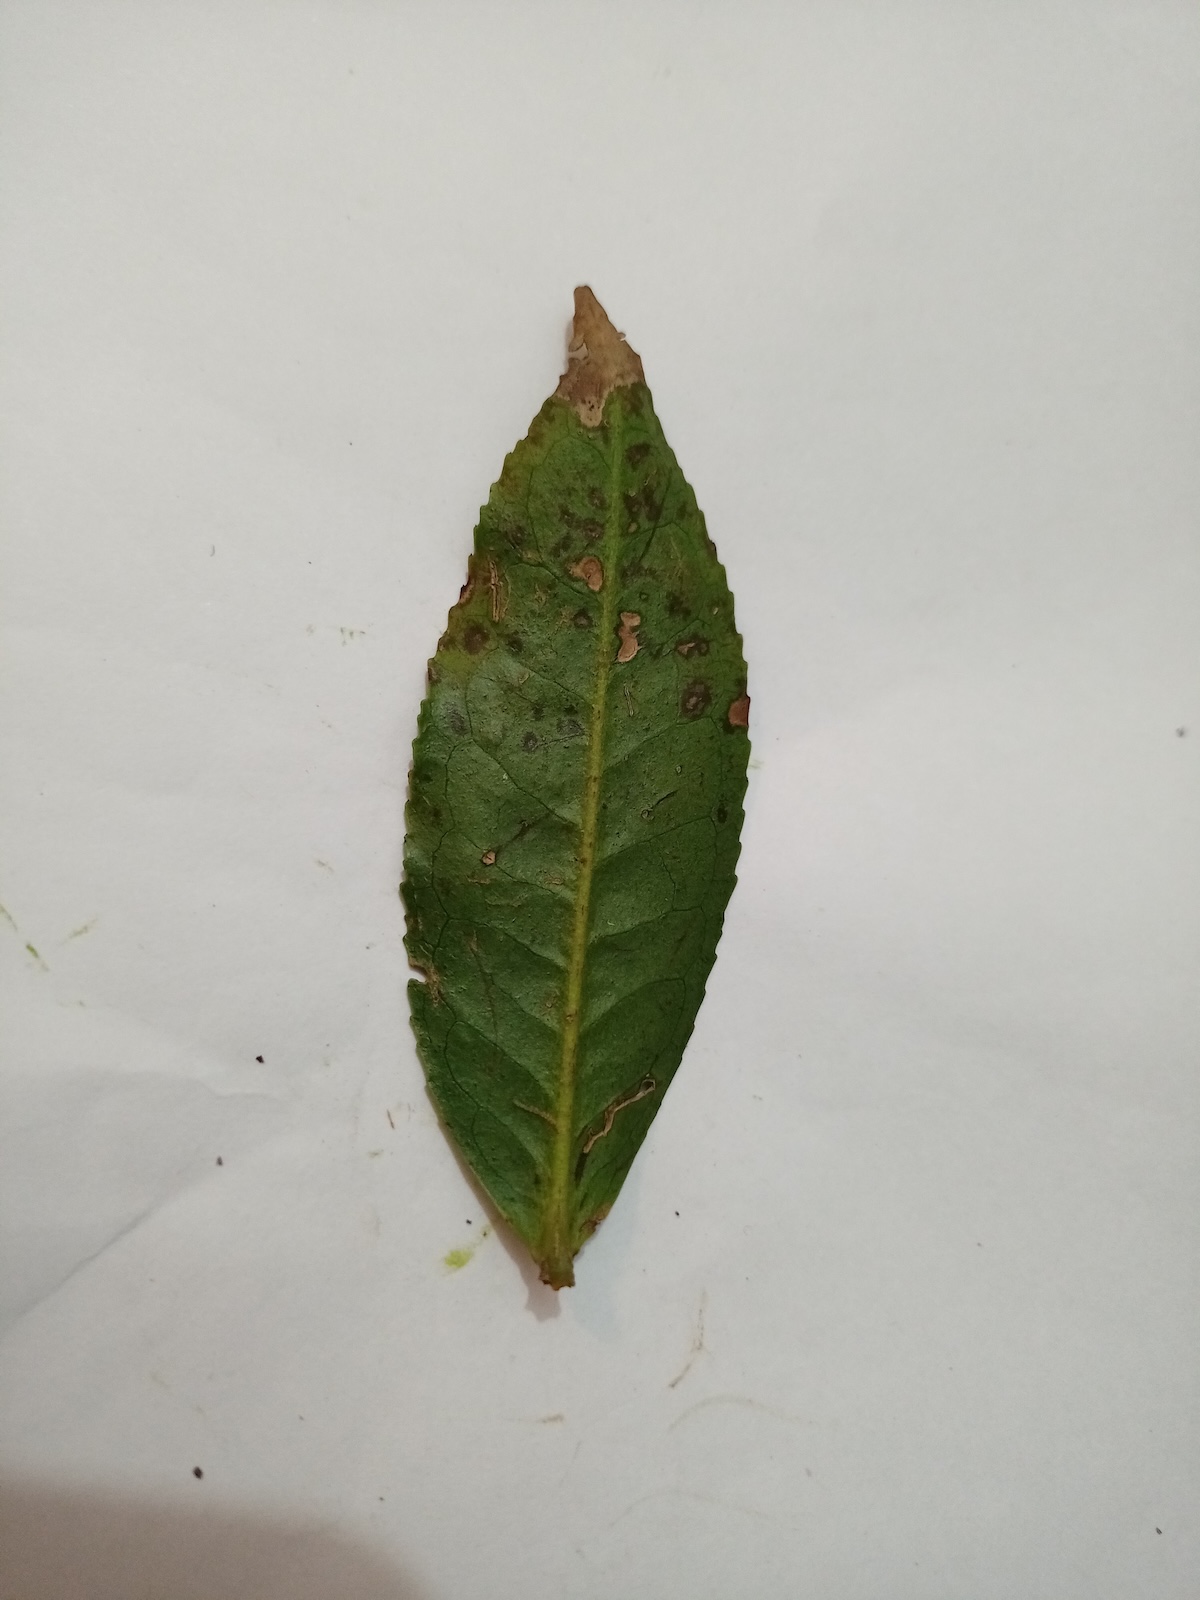
Label: Brown Blight